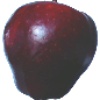
Label: red_delicious_apple